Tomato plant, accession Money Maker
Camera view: horizontal (90 deg, fisheye); turntable rotation: 300 degrees
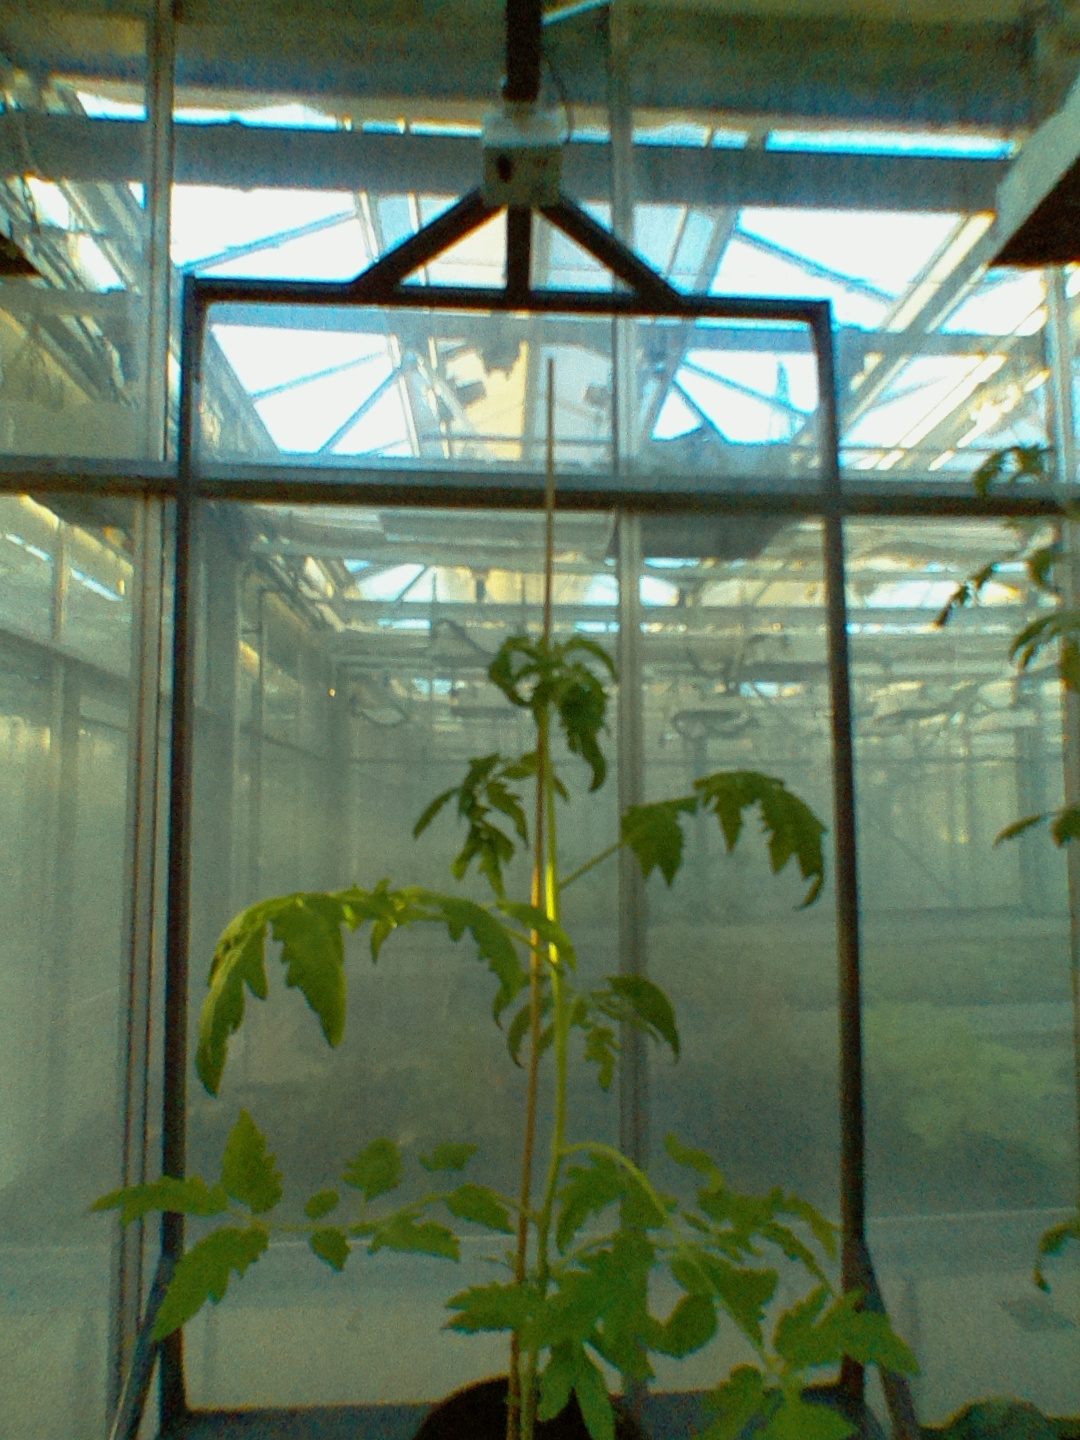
BBCH growth stage 17: 14 of true leaves visible